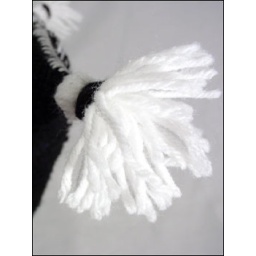
pocket - black + white C made with bernat softee chunky in black and unknown white acrylic